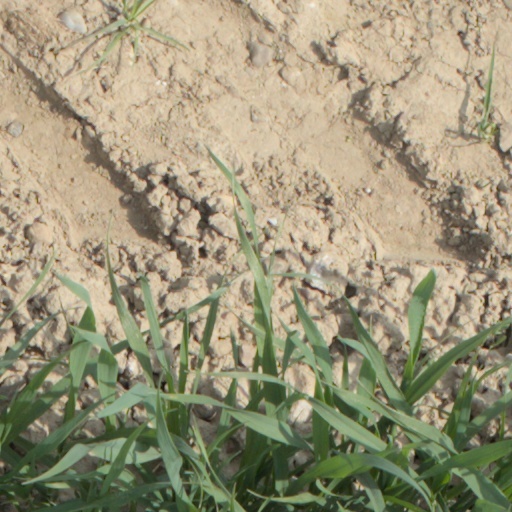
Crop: wheat